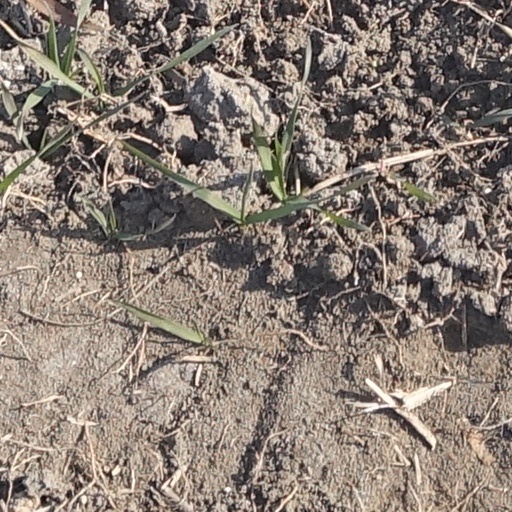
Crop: wheat